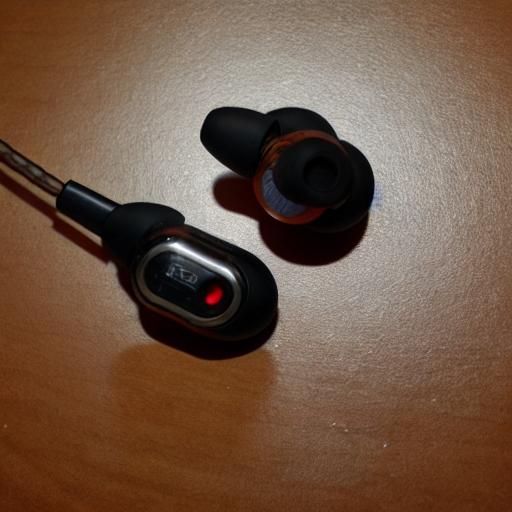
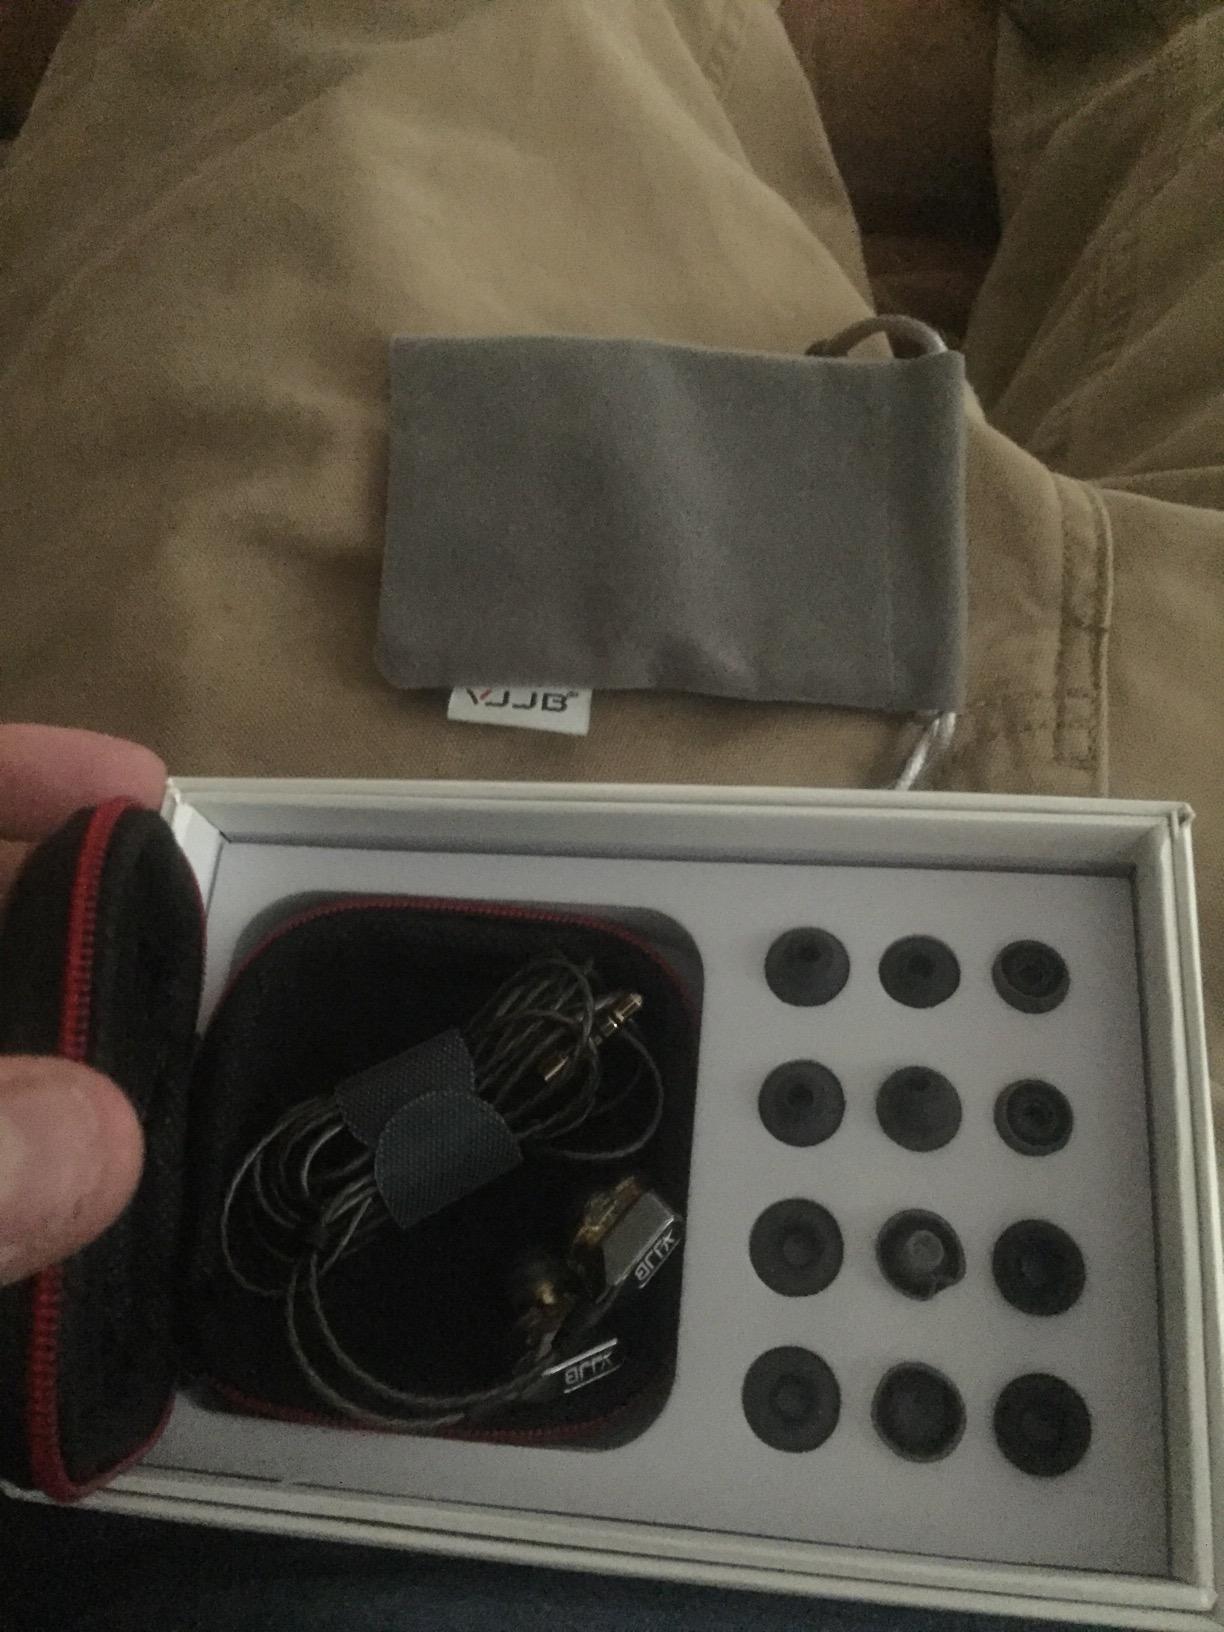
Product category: headphones
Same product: no